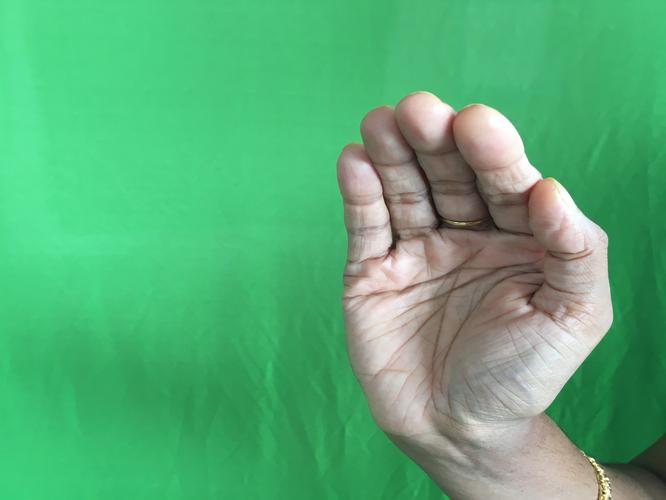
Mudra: Sarpasirsha
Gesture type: single_hand